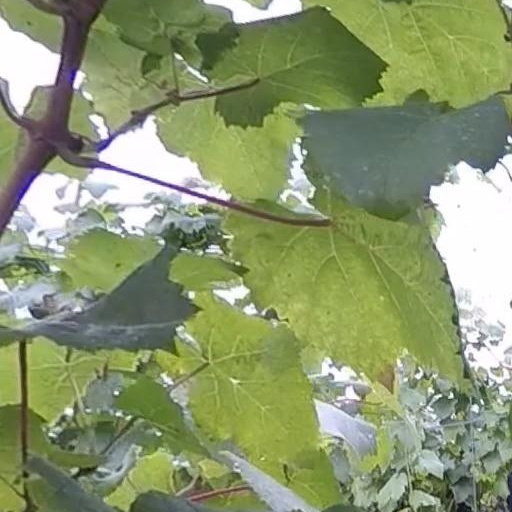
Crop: grape